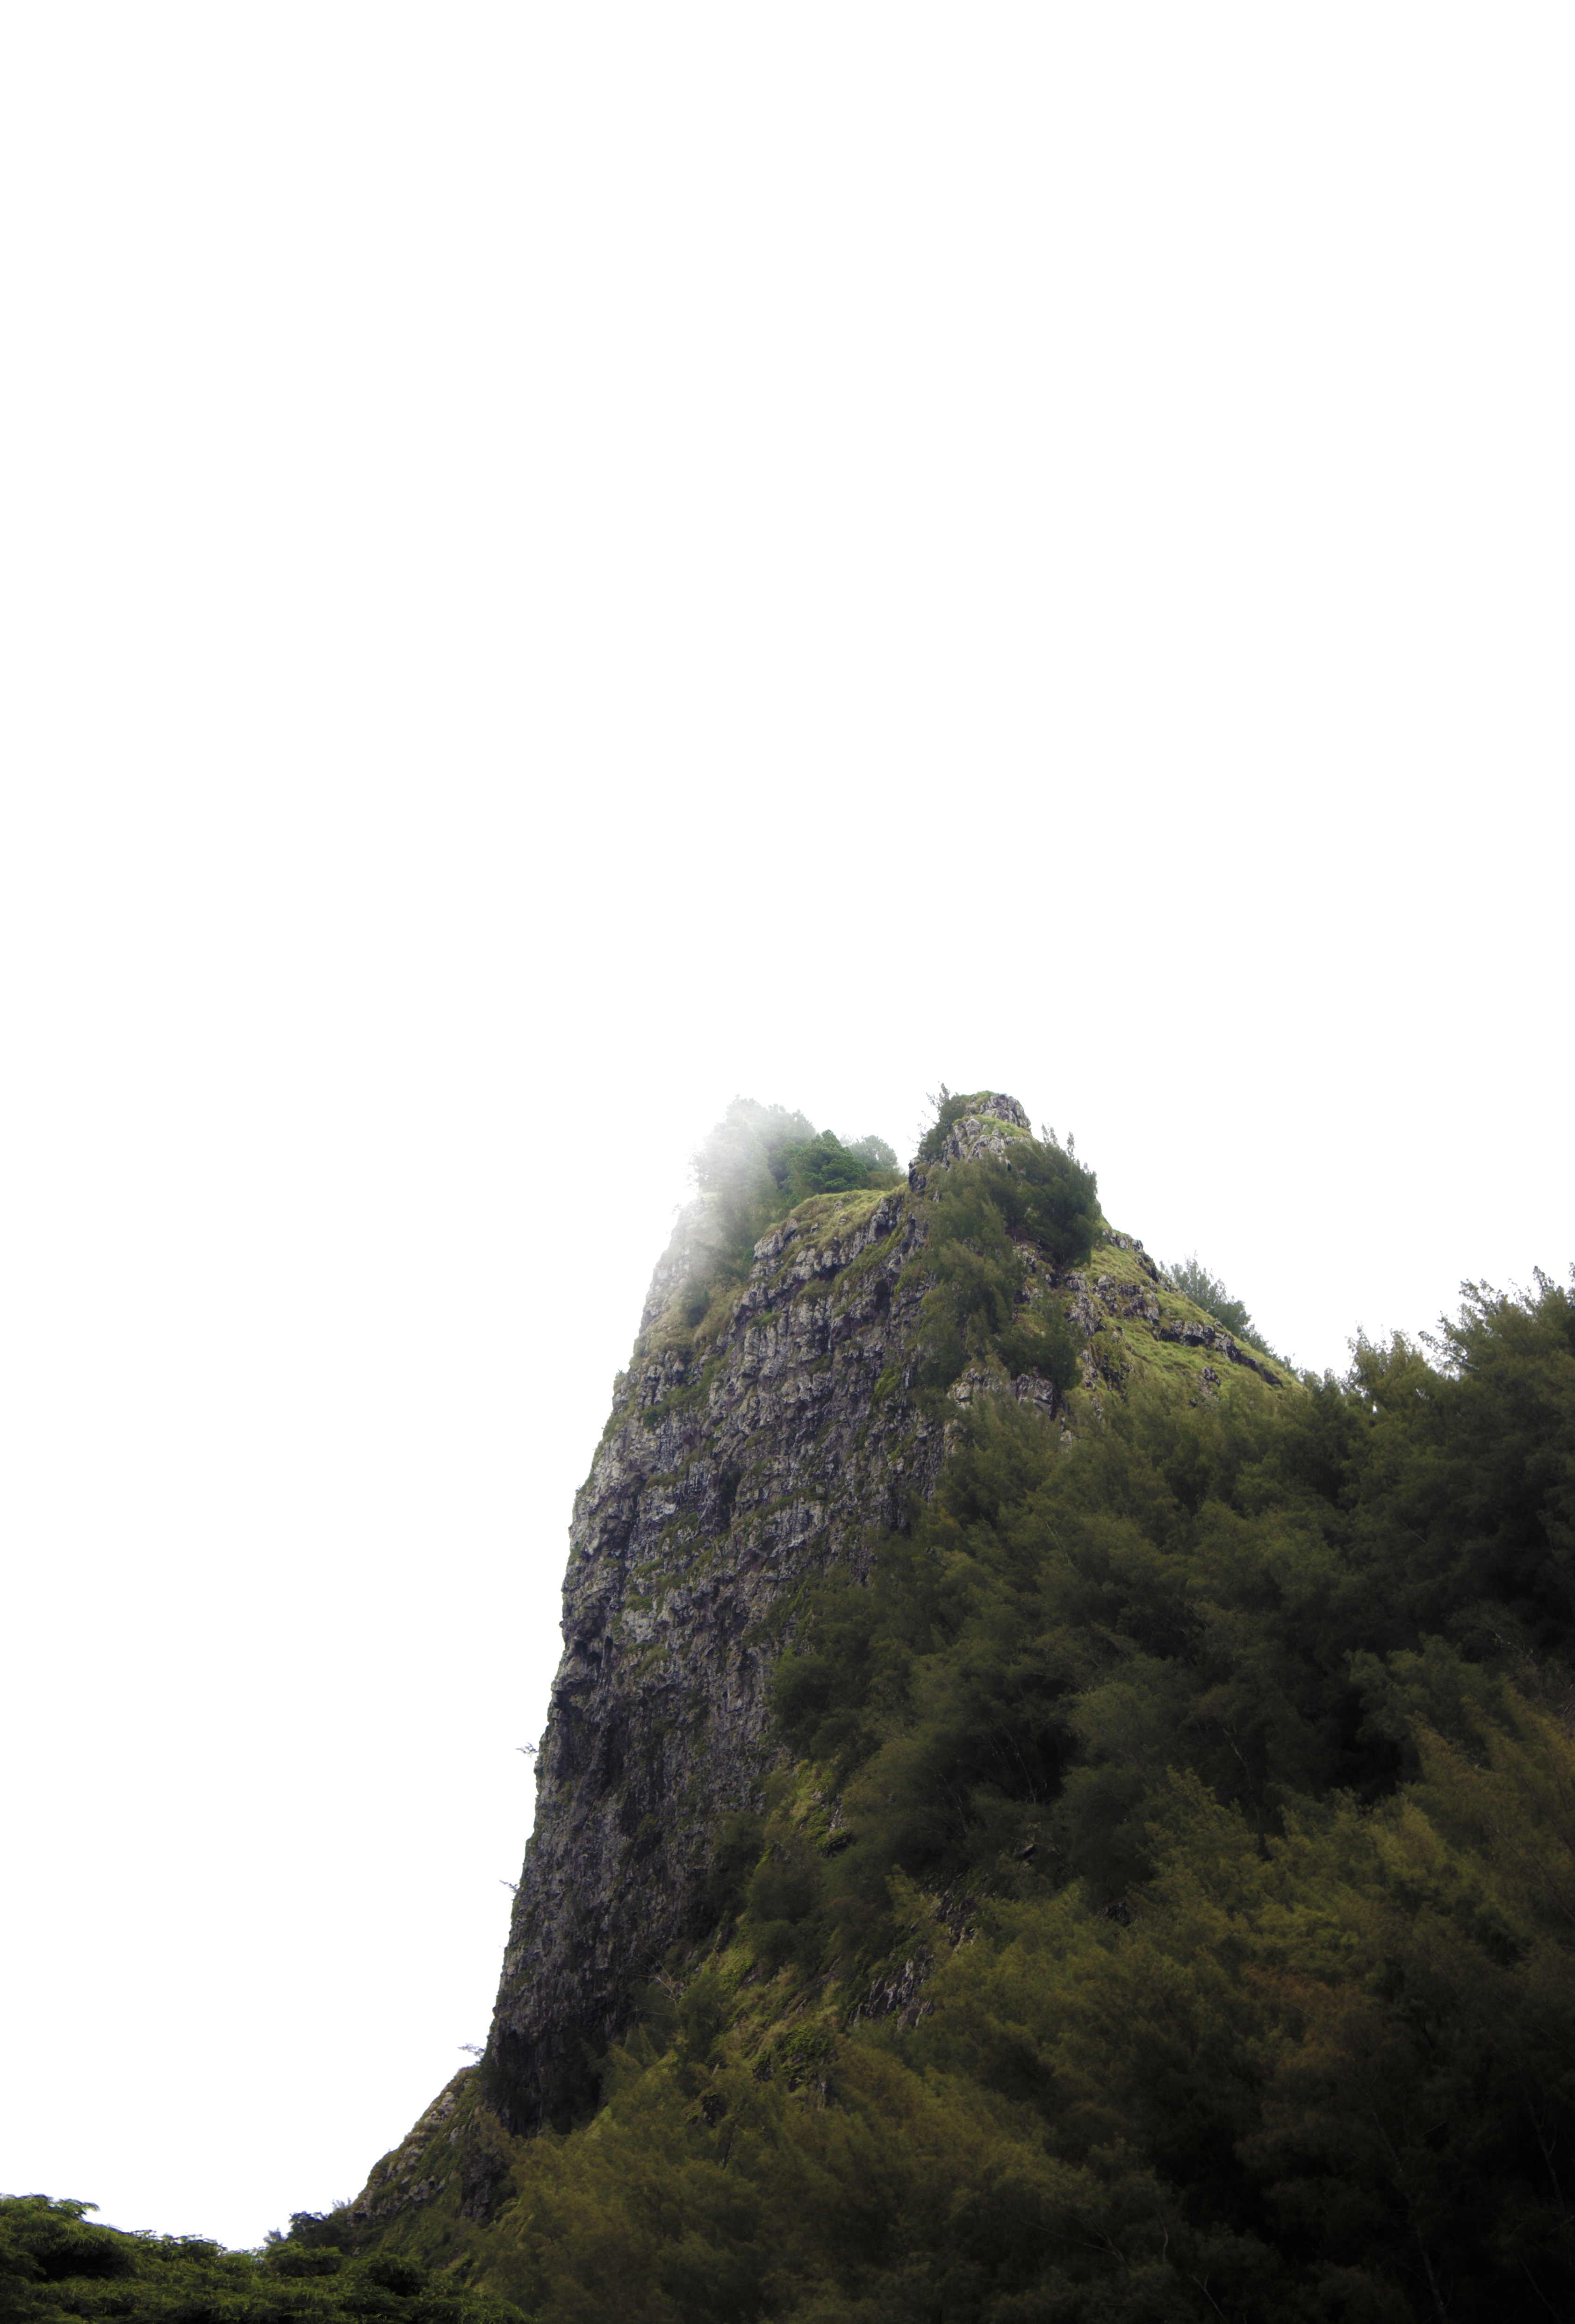
mountain, cliff, terrain, geological phenomenon